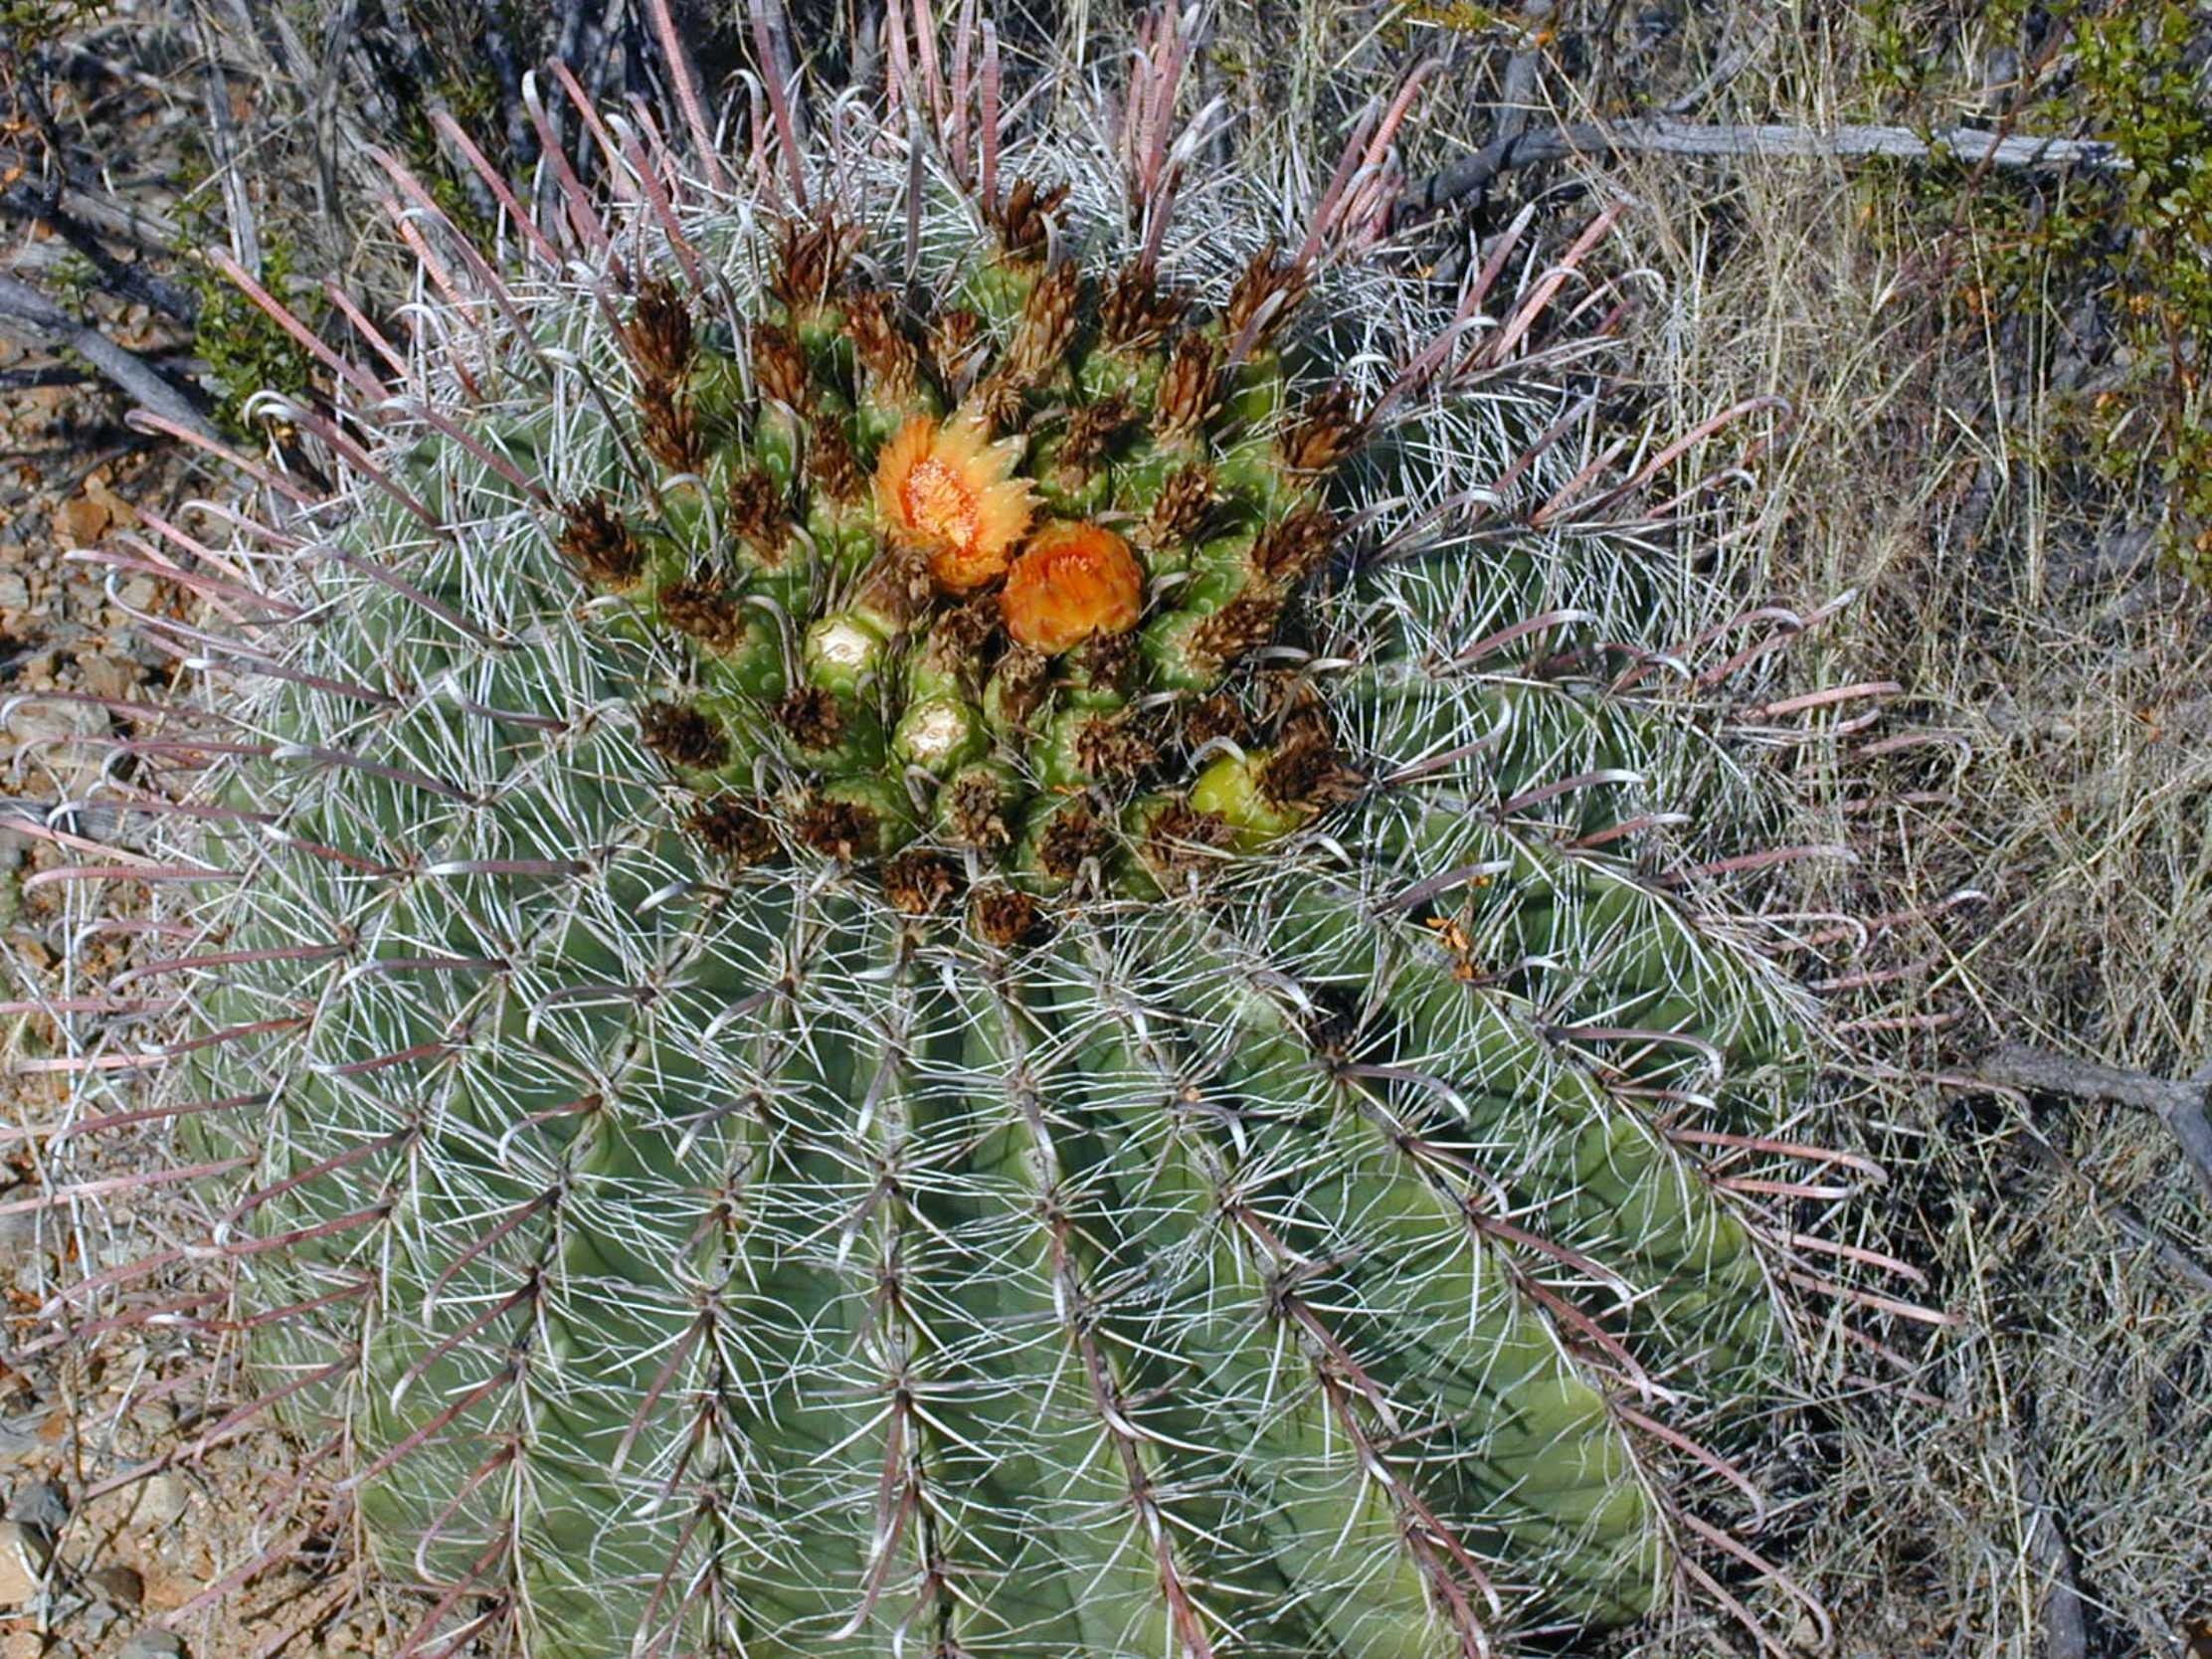
prickly, cactus, plant, flower, botany, flora, flowering plant, prickly pear, cactus blossom, land plant, thorns spines and prickles, hedgehog cactus, steno cactus